The Death of Literature

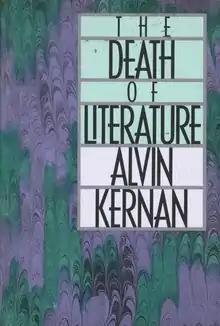
Cover of the American first edition

The Death of Literature is a 1990 book by American literary critic and professor Alvin Kernan. In the book, Kernan considers the circumstances and causes of what be describes as the death of the "old literature" of romanticism and modernism. Among the causes he considers are recent theoretical approaches such as deconstruction, the politicization of criticism, and the rise of television culture.